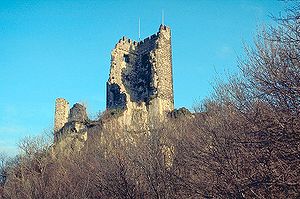
Drachenfels
Ruinen af slottet Drachenfels.
Drachenfels er et bjerg i Siebengebirge nær Bonn i den tyske delstat Nordrhein-Westfalen. Slotsruinerne som ligger på toppen har same navn. Der ligger også et andet slot, restaureret i 2003, lidt længere nede af Rhinen med navn Schloss Drachenburg.